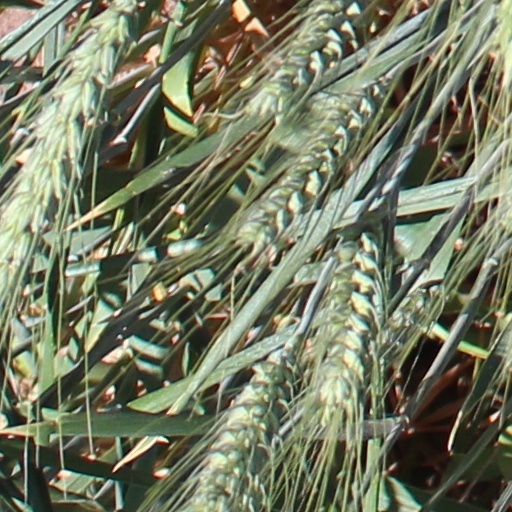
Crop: wheat